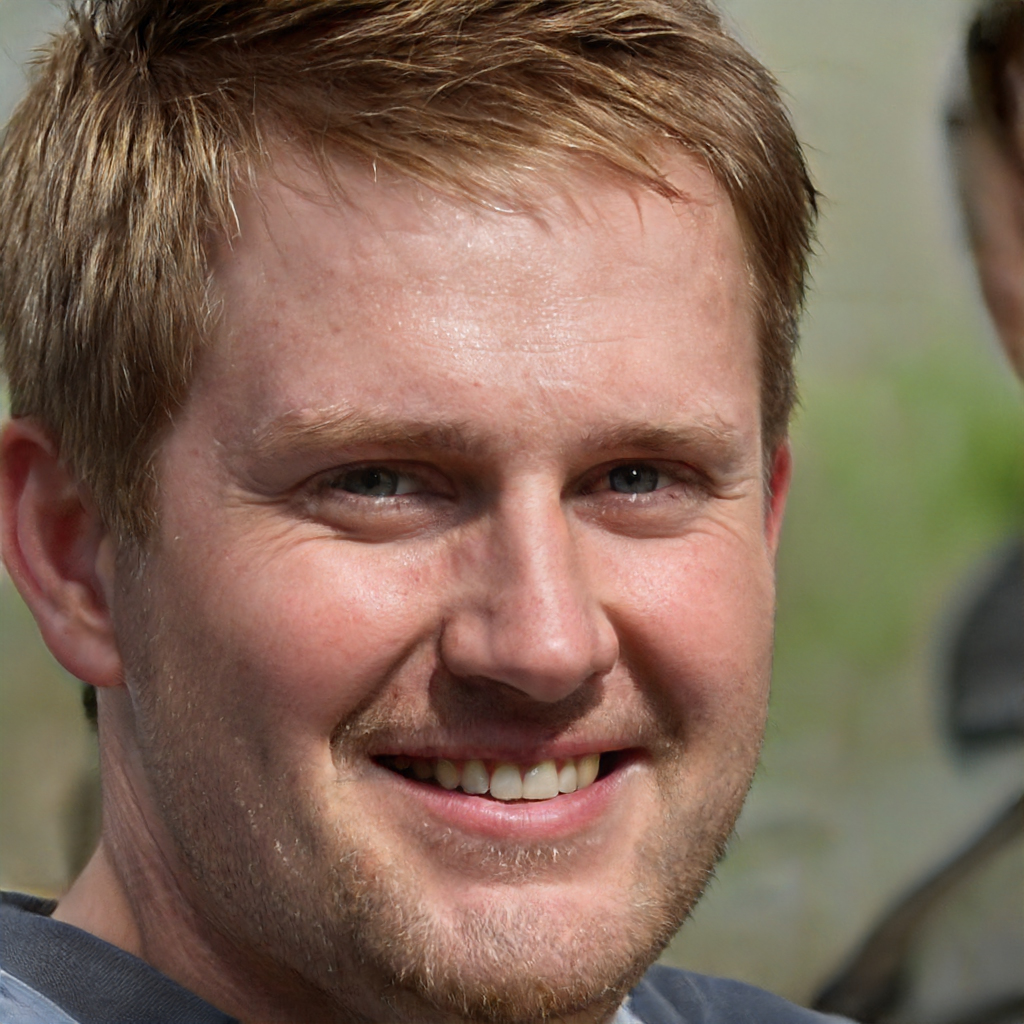
Gender: Male